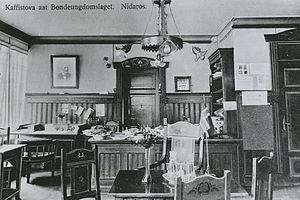
Kaffistova est à l’origine un café associatif et culturel spécifique à la Norvège du début du XXᵉ siècle lié à l’exode rural, le monde paysan, les métiers de l’artisanat d’art ou domestiques et la promotion de la langue nynorsk. D’un café associatif, lieu de rencontre de la jeunesse rurale ou paysanne en milieu urbain dans toute la Norvège, elle est devenue une enseigne de restauration qui existe aujourd’hui encore, notamment celle d’Oslo qui s’est concentrée sur le créneau du petit déjeuner et du lunch dans un cadre décontracté modernisé ayant certes totalement perdu la vocation folkloriste de la kaffistove originelle mais se définissant toujours par une cuisine norvégienne quelque peu améliorée pour un public renouvelé. Environ 130 kaffistover furent fondés à 90 endroits différents sur l’ensemble du territoire norvégien, dont six établissements à Oslo.